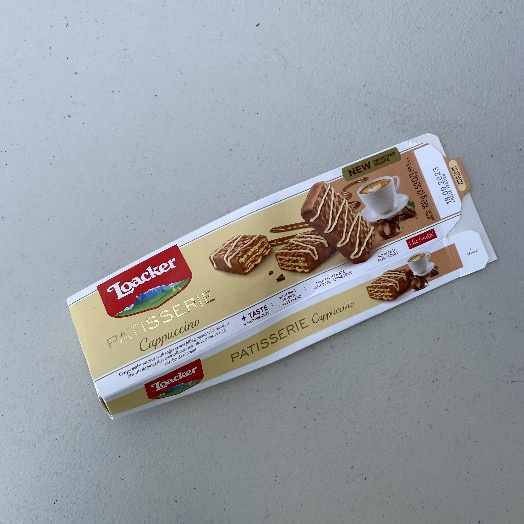
Label: Cardboard